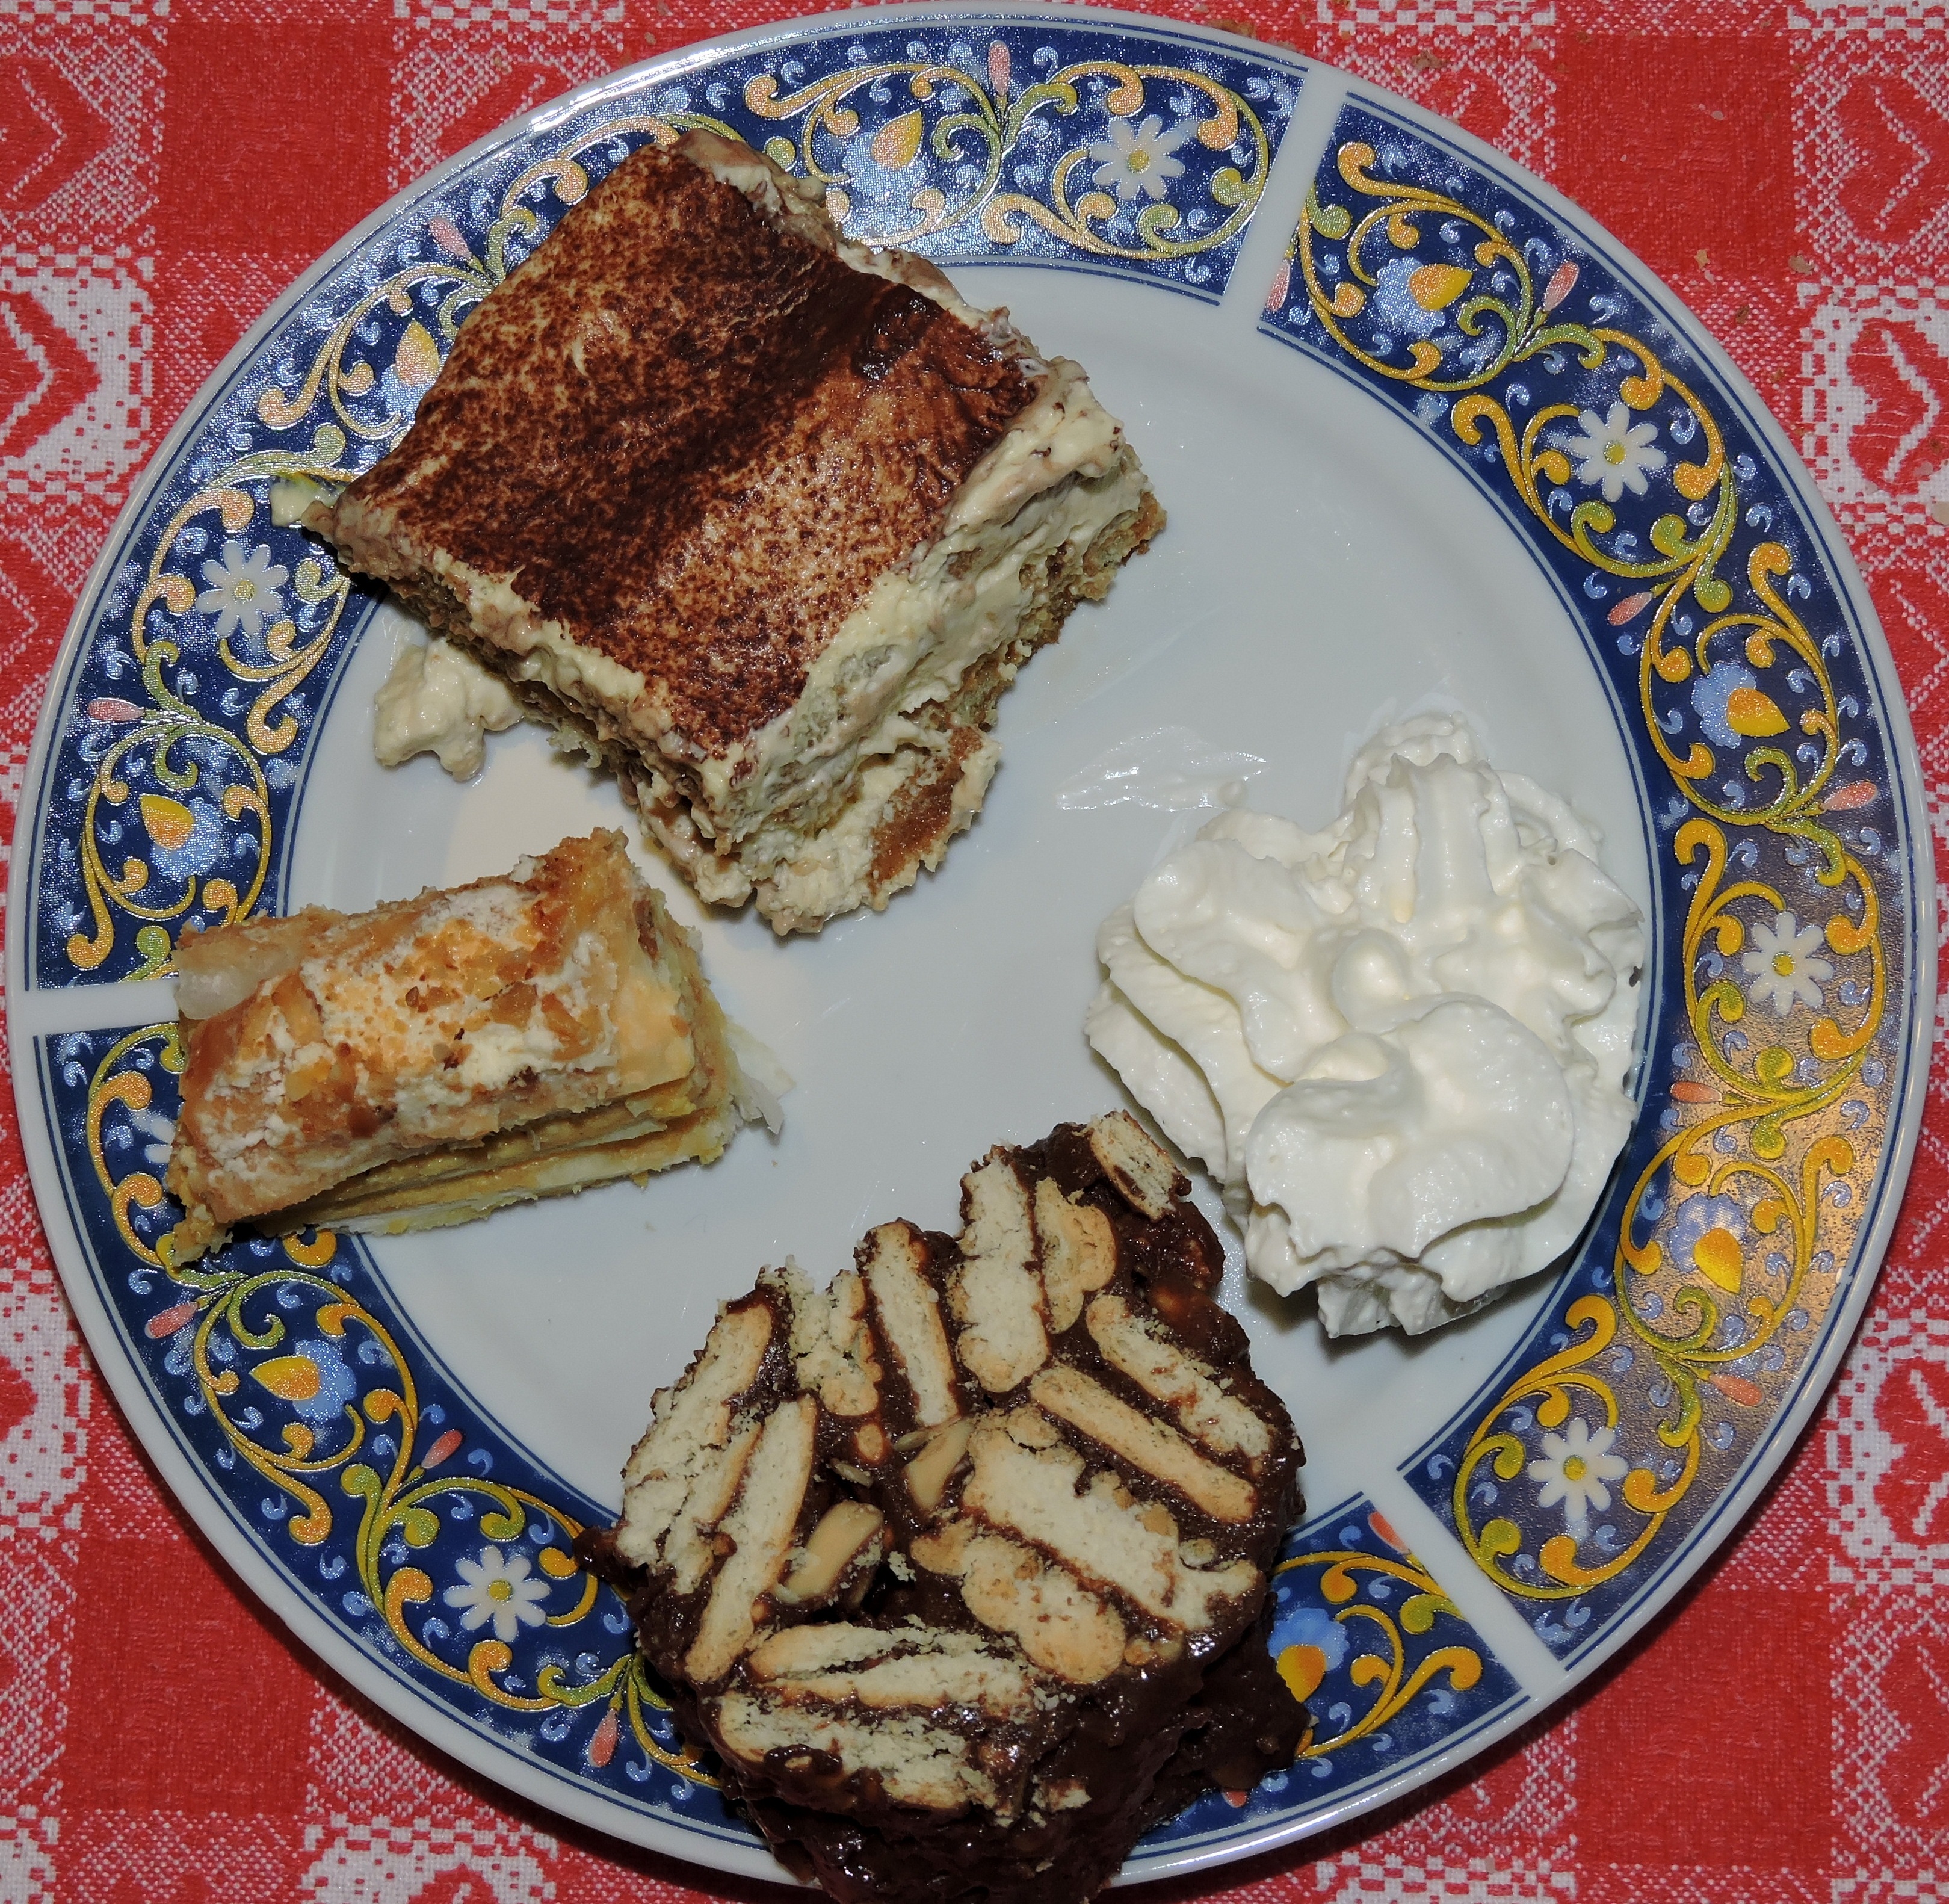
table, sweet, dish, meal, food, produce, breakfast, chocolate, cloth, dessert, eat, cuisine, cream, foods, yarrow, baked goods, alimentari, tiramisu